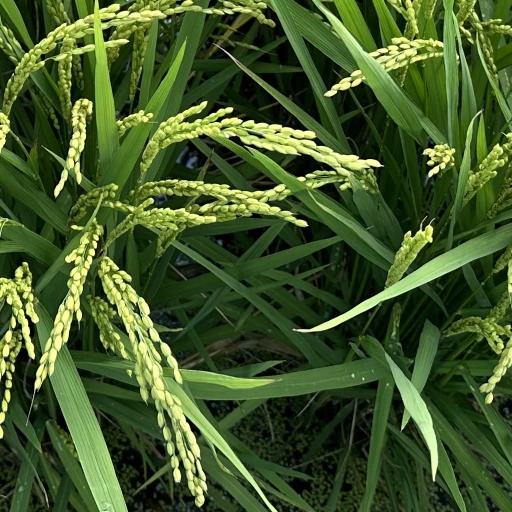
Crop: rice